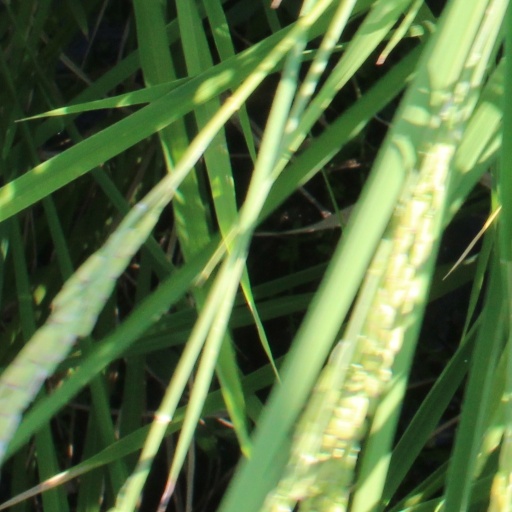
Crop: rice